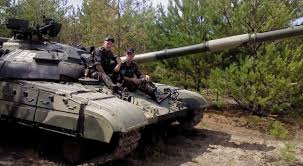
Label: Tank